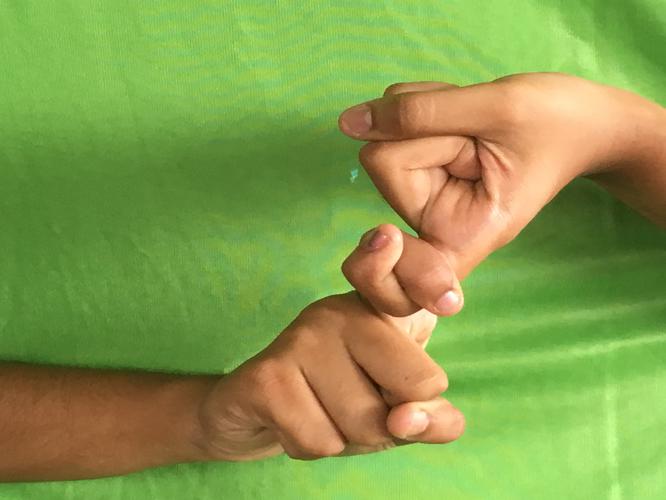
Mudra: Pasha
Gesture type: double_hand